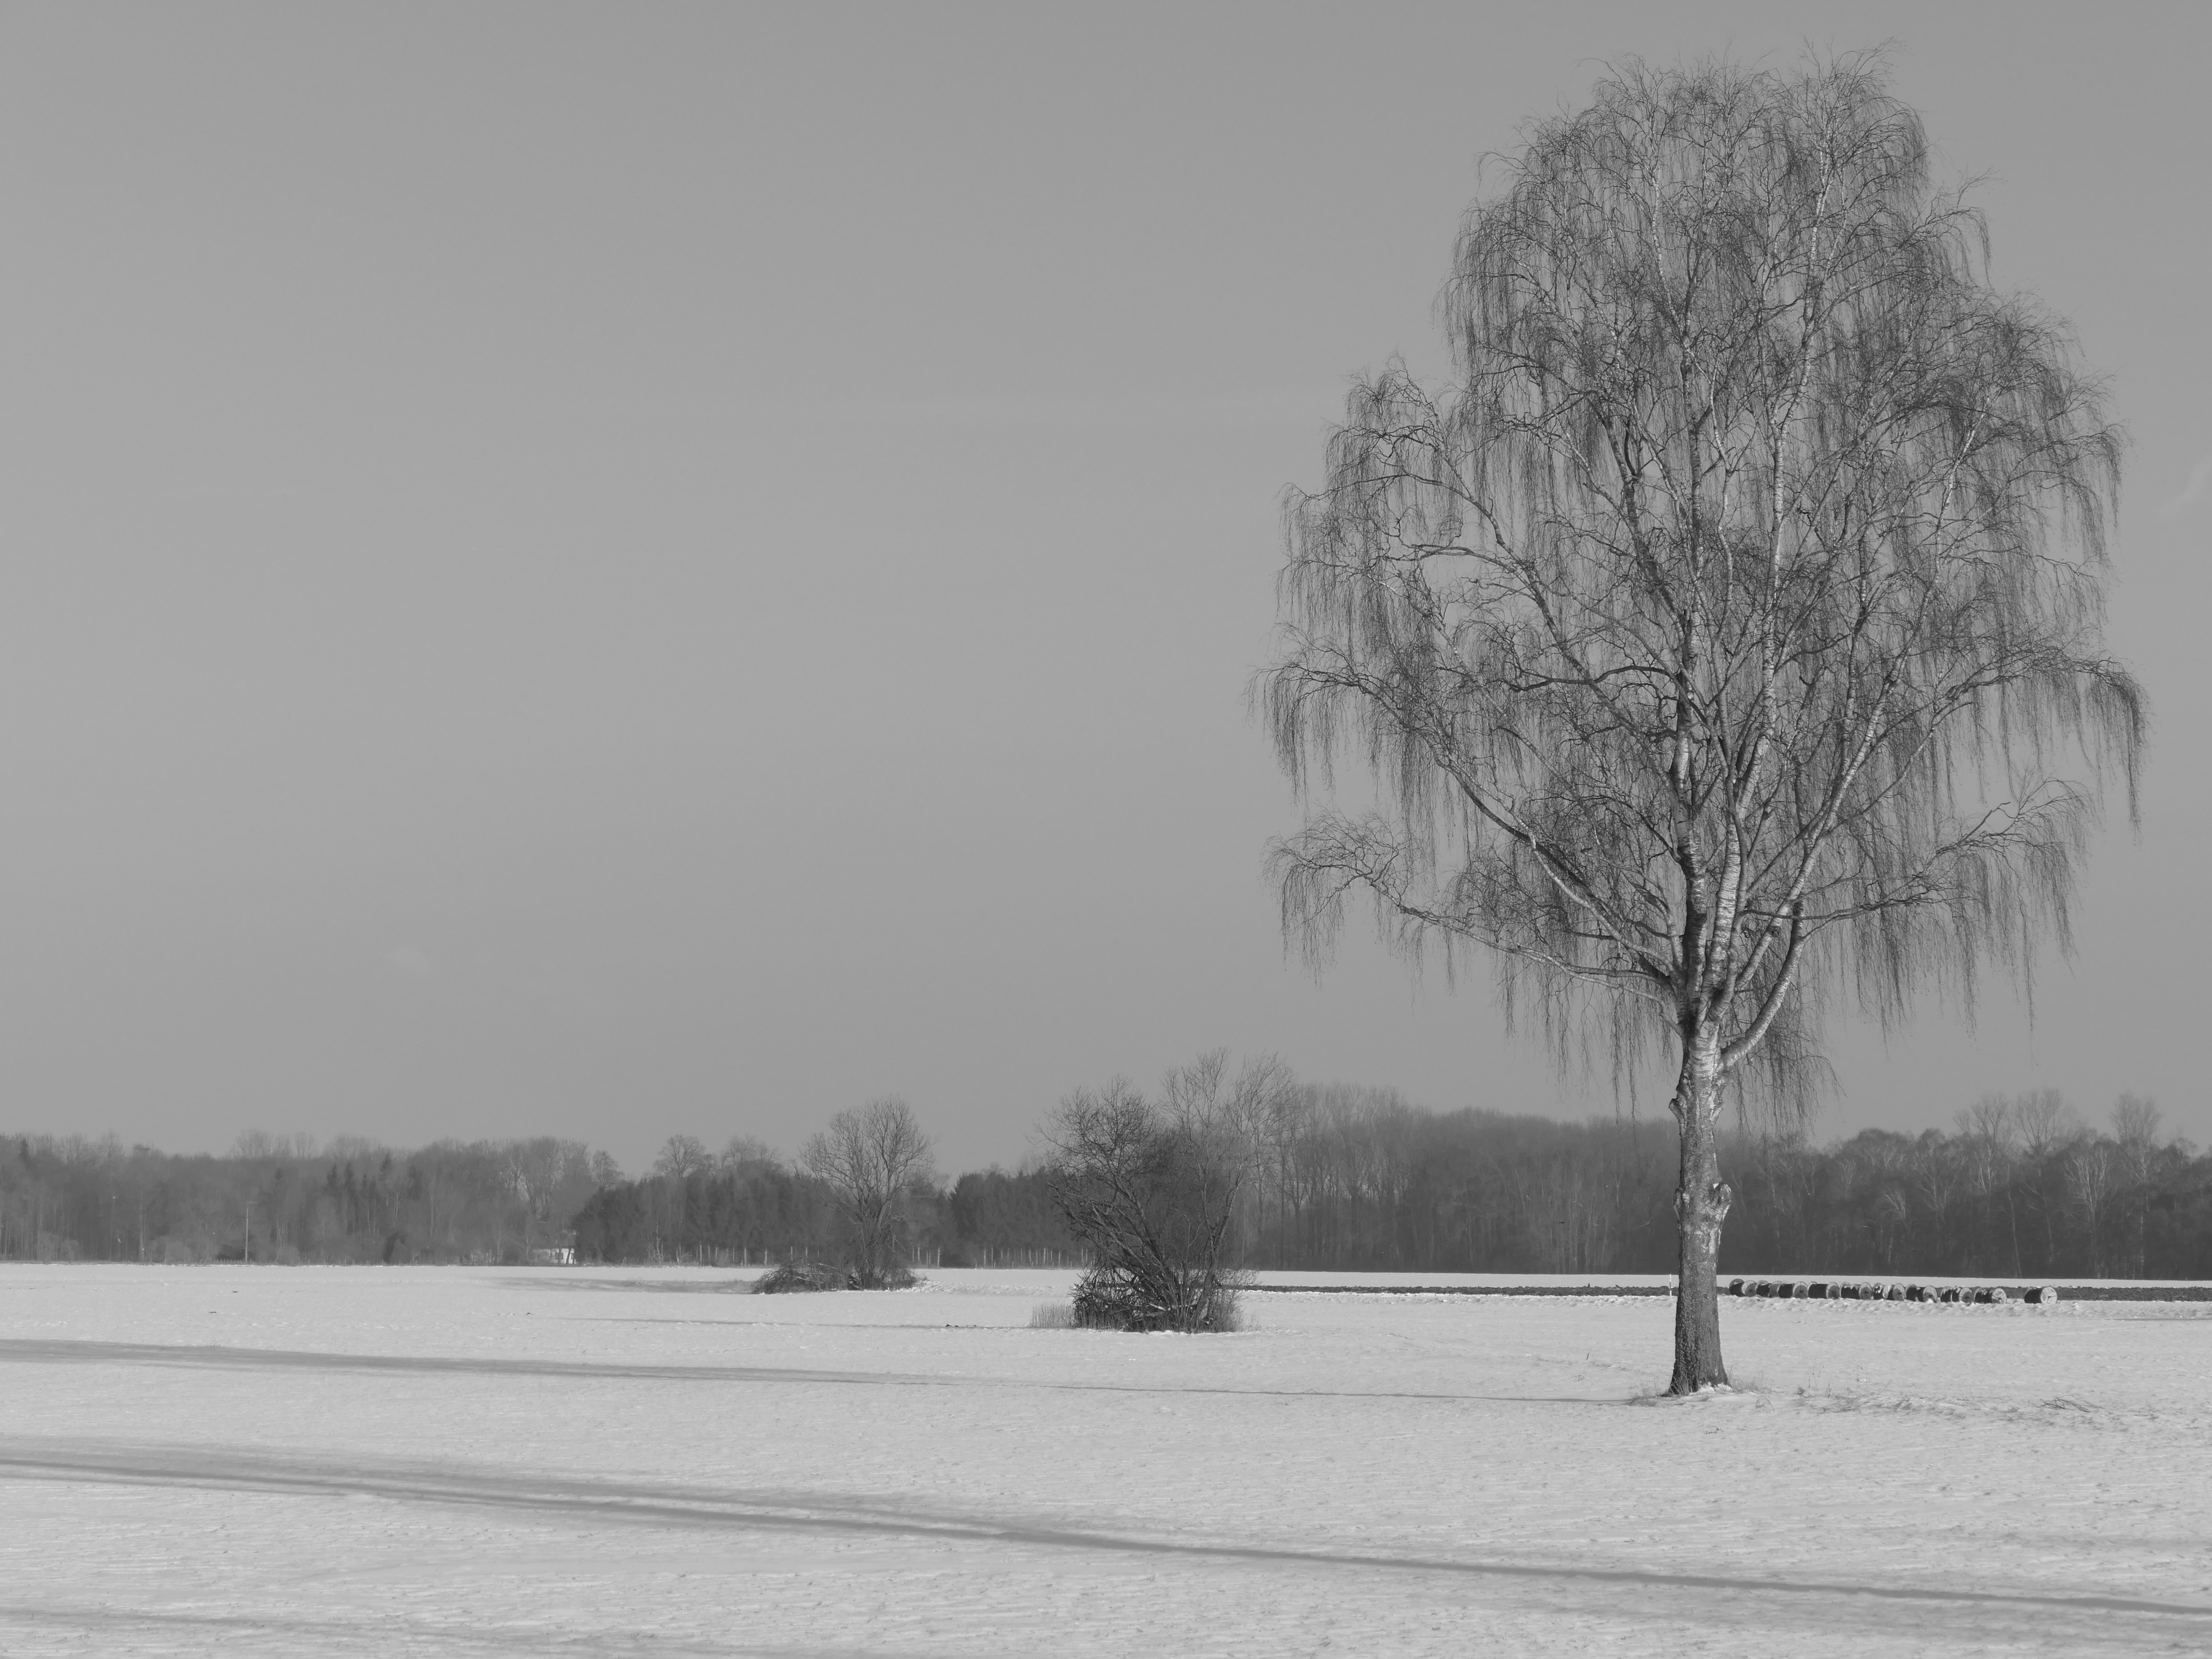
landscape, tree, nature, snow, cold, winter, black and white, plant, fog, mist, white, morning, frost, birch, weather, haze, rest, monochrome, lonely, season, blizzard, wintry, freezing, monochrome photography, atmospheric phenomenon, woody plant